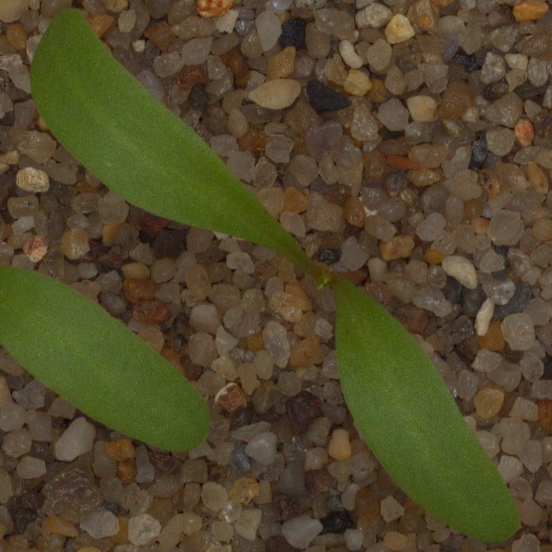
Label: sugar_beet